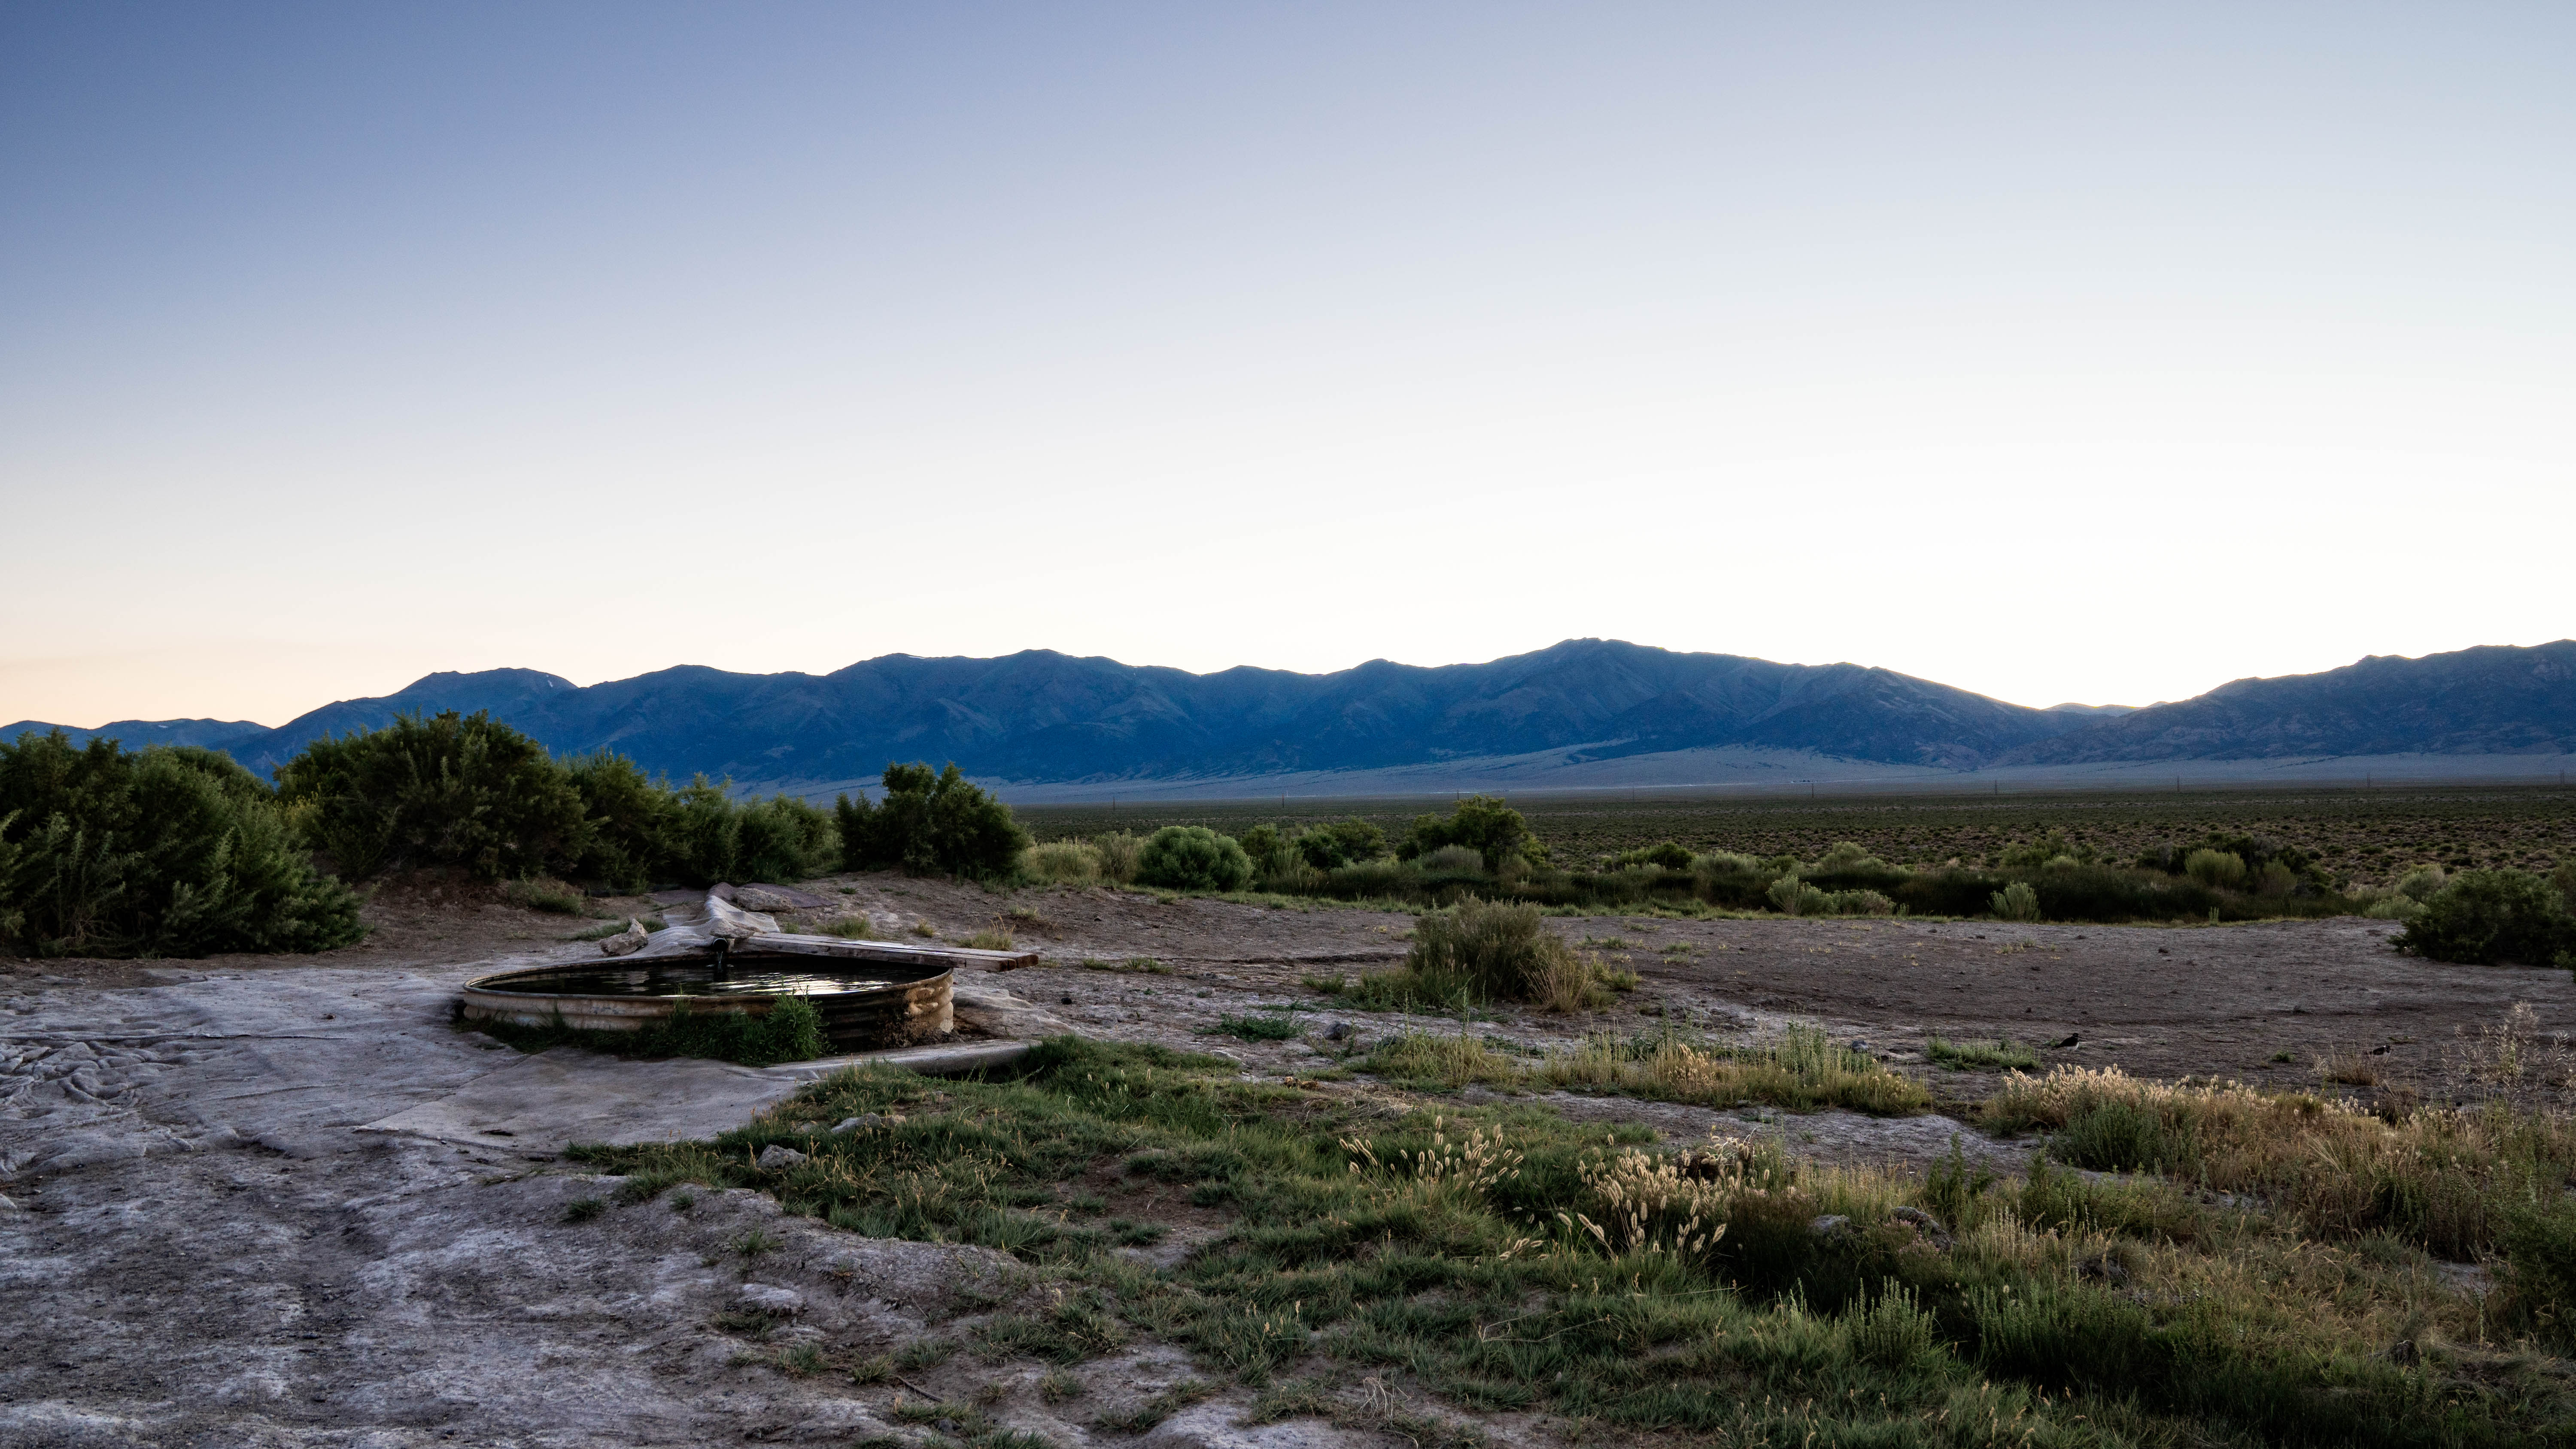
landscape, wilderness, mountain, hill, lake, river, valley, reservoir, ridge, wetland, plateau, fell, loch, ecosystem, landform, natural environment, geographical feature, mountainous landforms